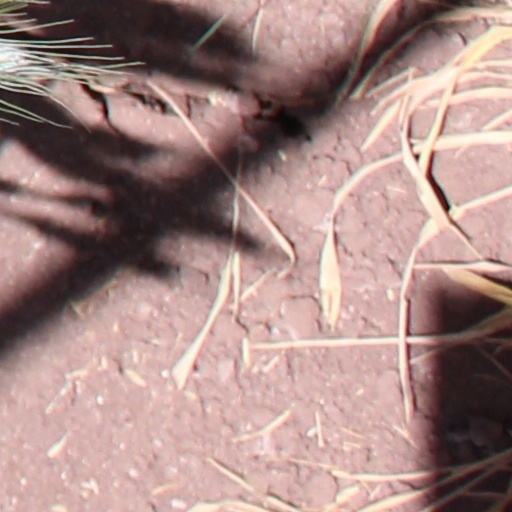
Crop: wheat